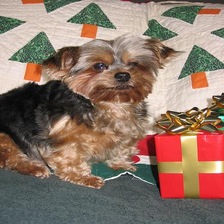
Species: dog
Breed: yorkshire terrier